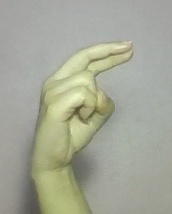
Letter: zay